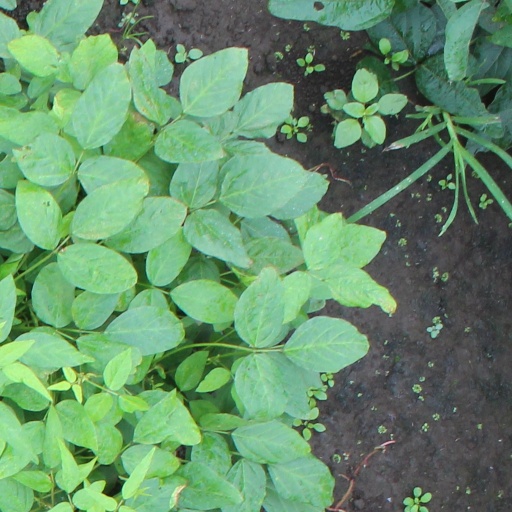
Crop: soybean